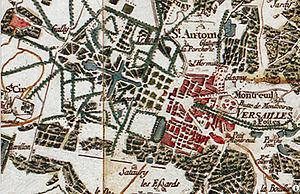
Château de Versailles
La carte de Cassini ou carte de l'Académie est la première carte topographique et géométrique établie à l'échelle du royaume de France dans son ensemble. Il serait plus approprié de parler de carte des Cassini, car elle a été dressée par la famille Cassini, principalement César-François Cassini et son fils Jean-Dominique Cassini au XVIIIᵉ siècle.